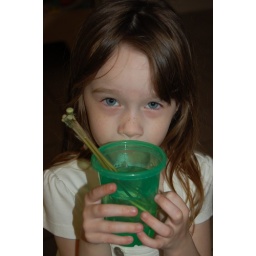
at home, she taped the stems together and put them in a cup of water